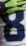
Number: 8